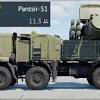
Label: Air Defense